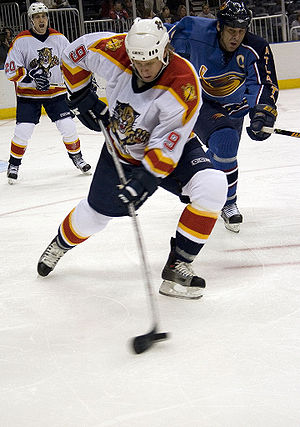
Florida Panthers
Florida Panthers er et professionelt ishockeyhold der spiller i den bedste nordamerikanske række NHL. Klubben spiller sine hjemmekampe i BB&T Center i Sunrise som ligger i Miami / Fort Lauderdale-området i Florida, USA. Klubben har været i Stanley Cup finalen en enkelt gang i sæsonen 1995-96 hvor man dog tabte 4-0 i kampe til Colorado Avalanche.